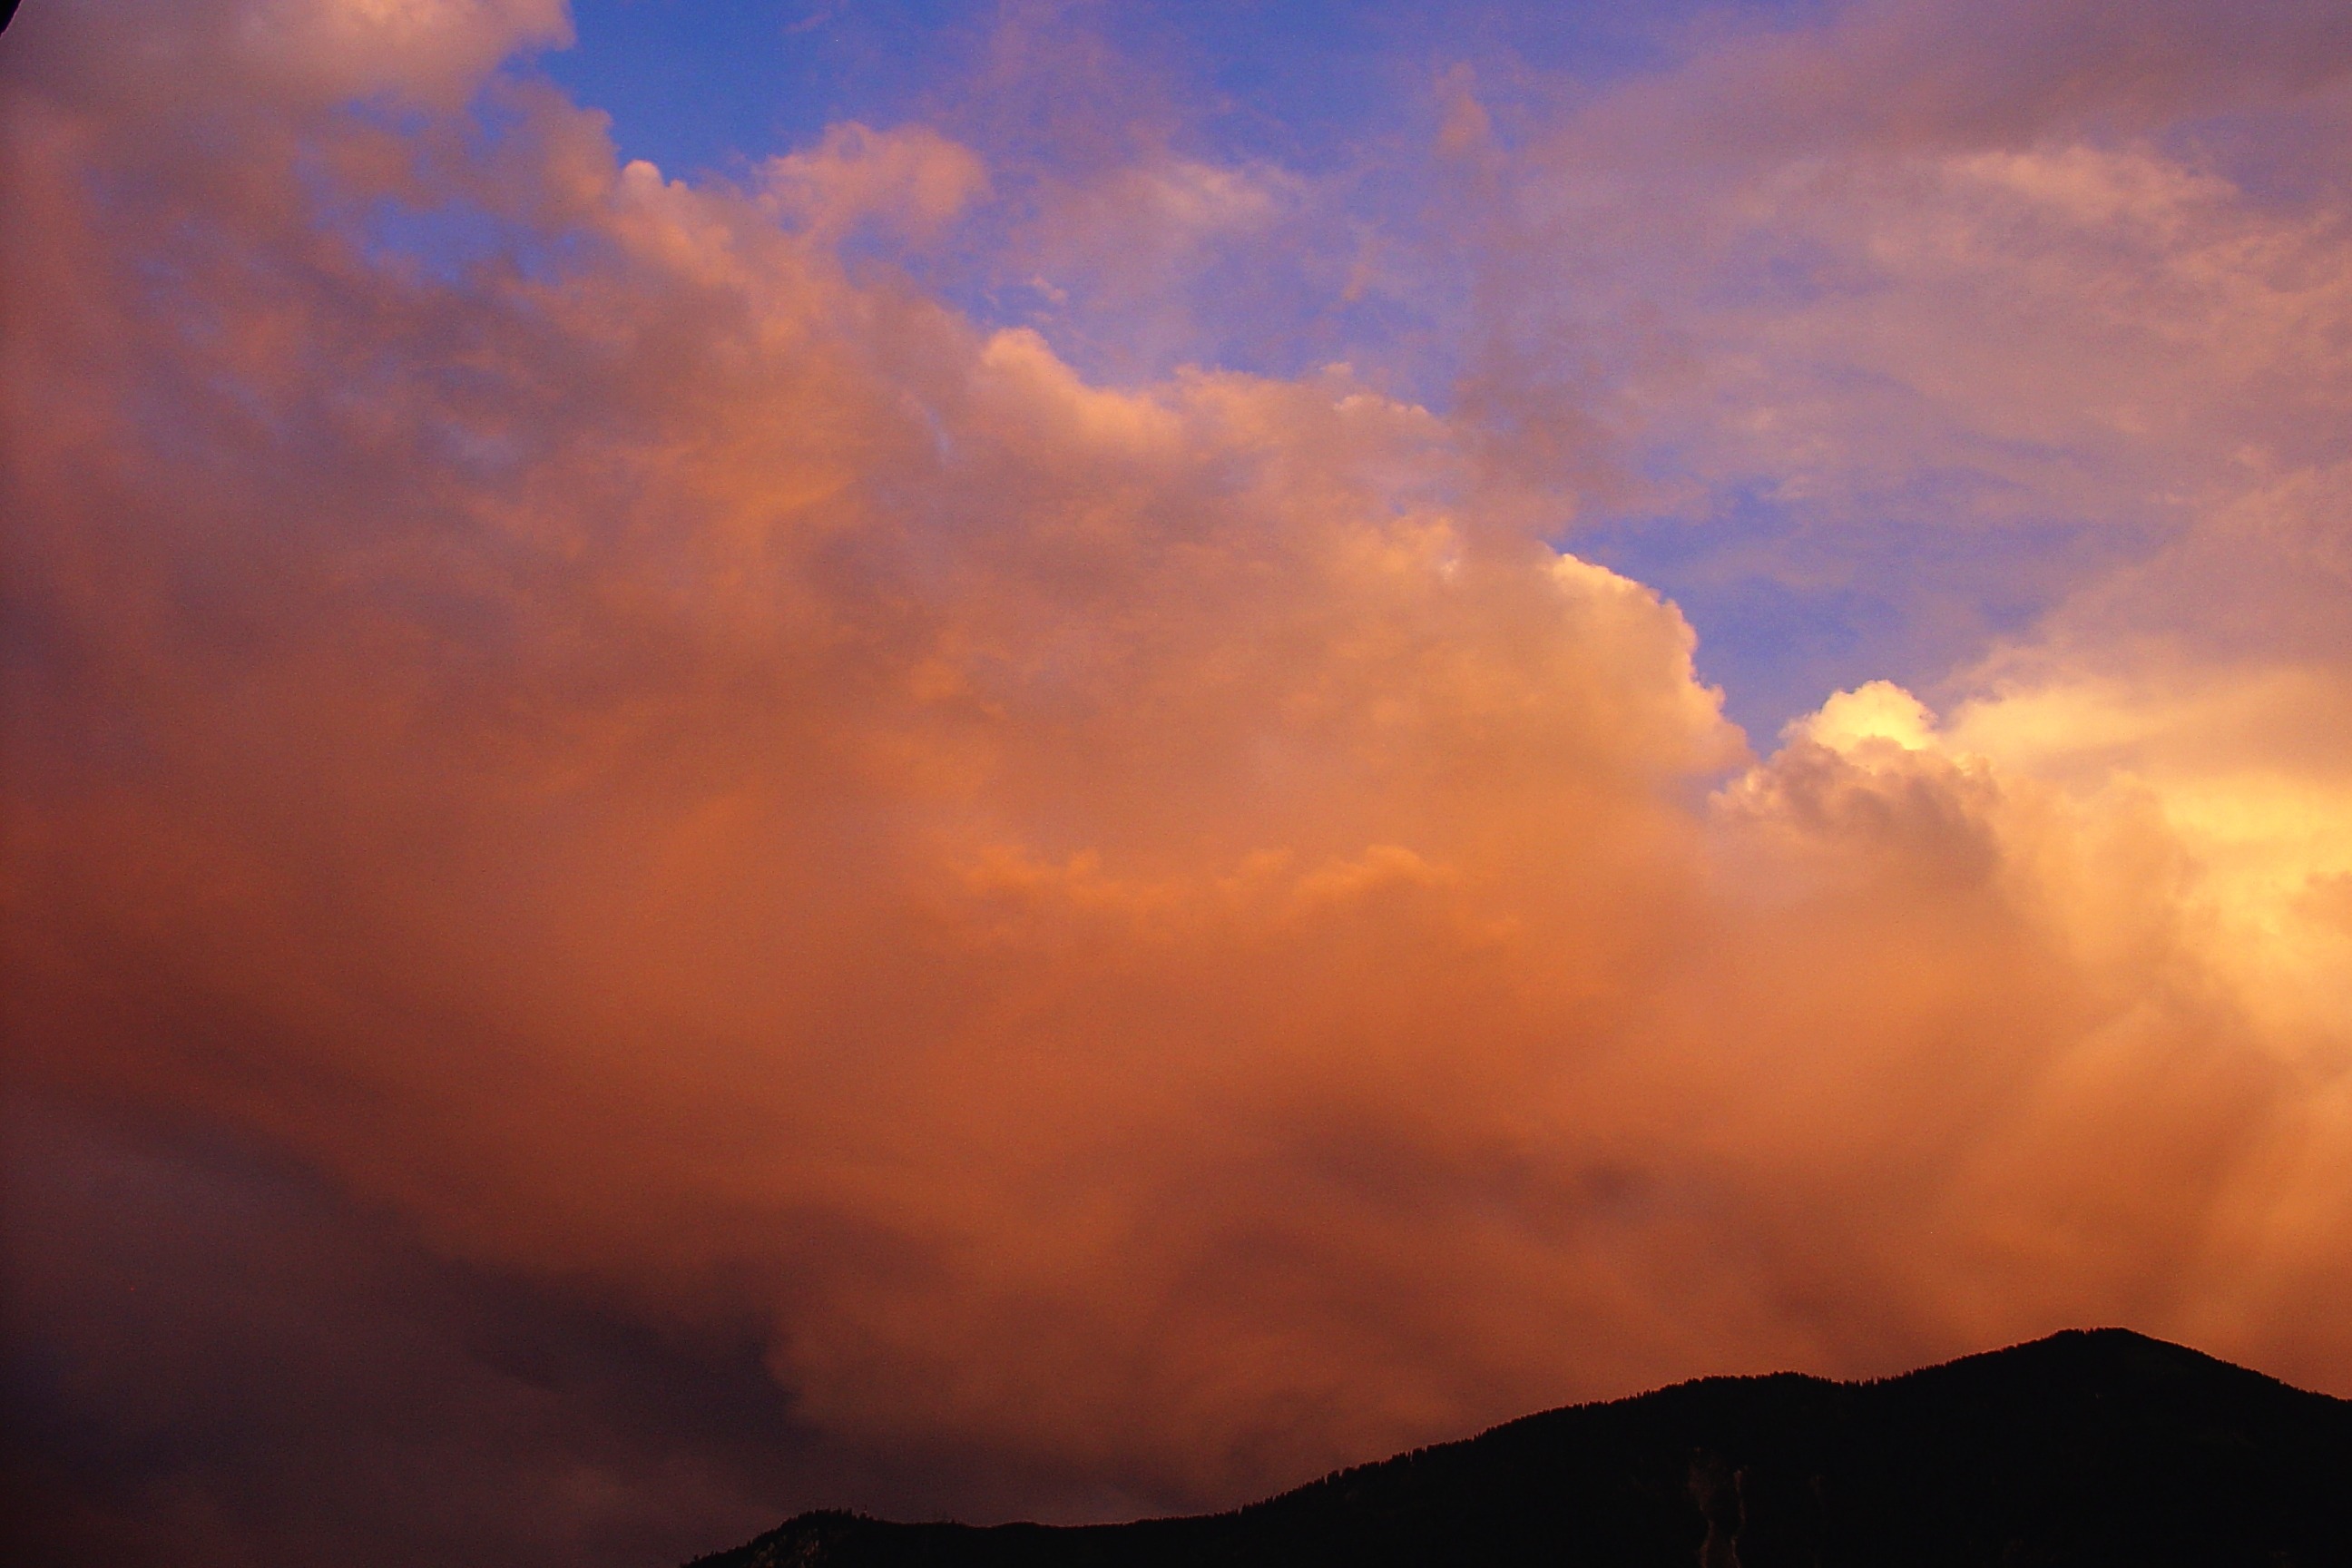
horizon, mountain, cloud, sky, sunrise, sunset, sunlight, morning, dawn, atmosphere, dusk, evening, weather, cumulus, drama, clouds, mood, forward, afterglow, evening sky, weather mood, meteorological phenomenon, atmospheric phenomenon, red sky at morning